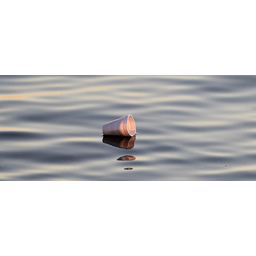
Label: paper